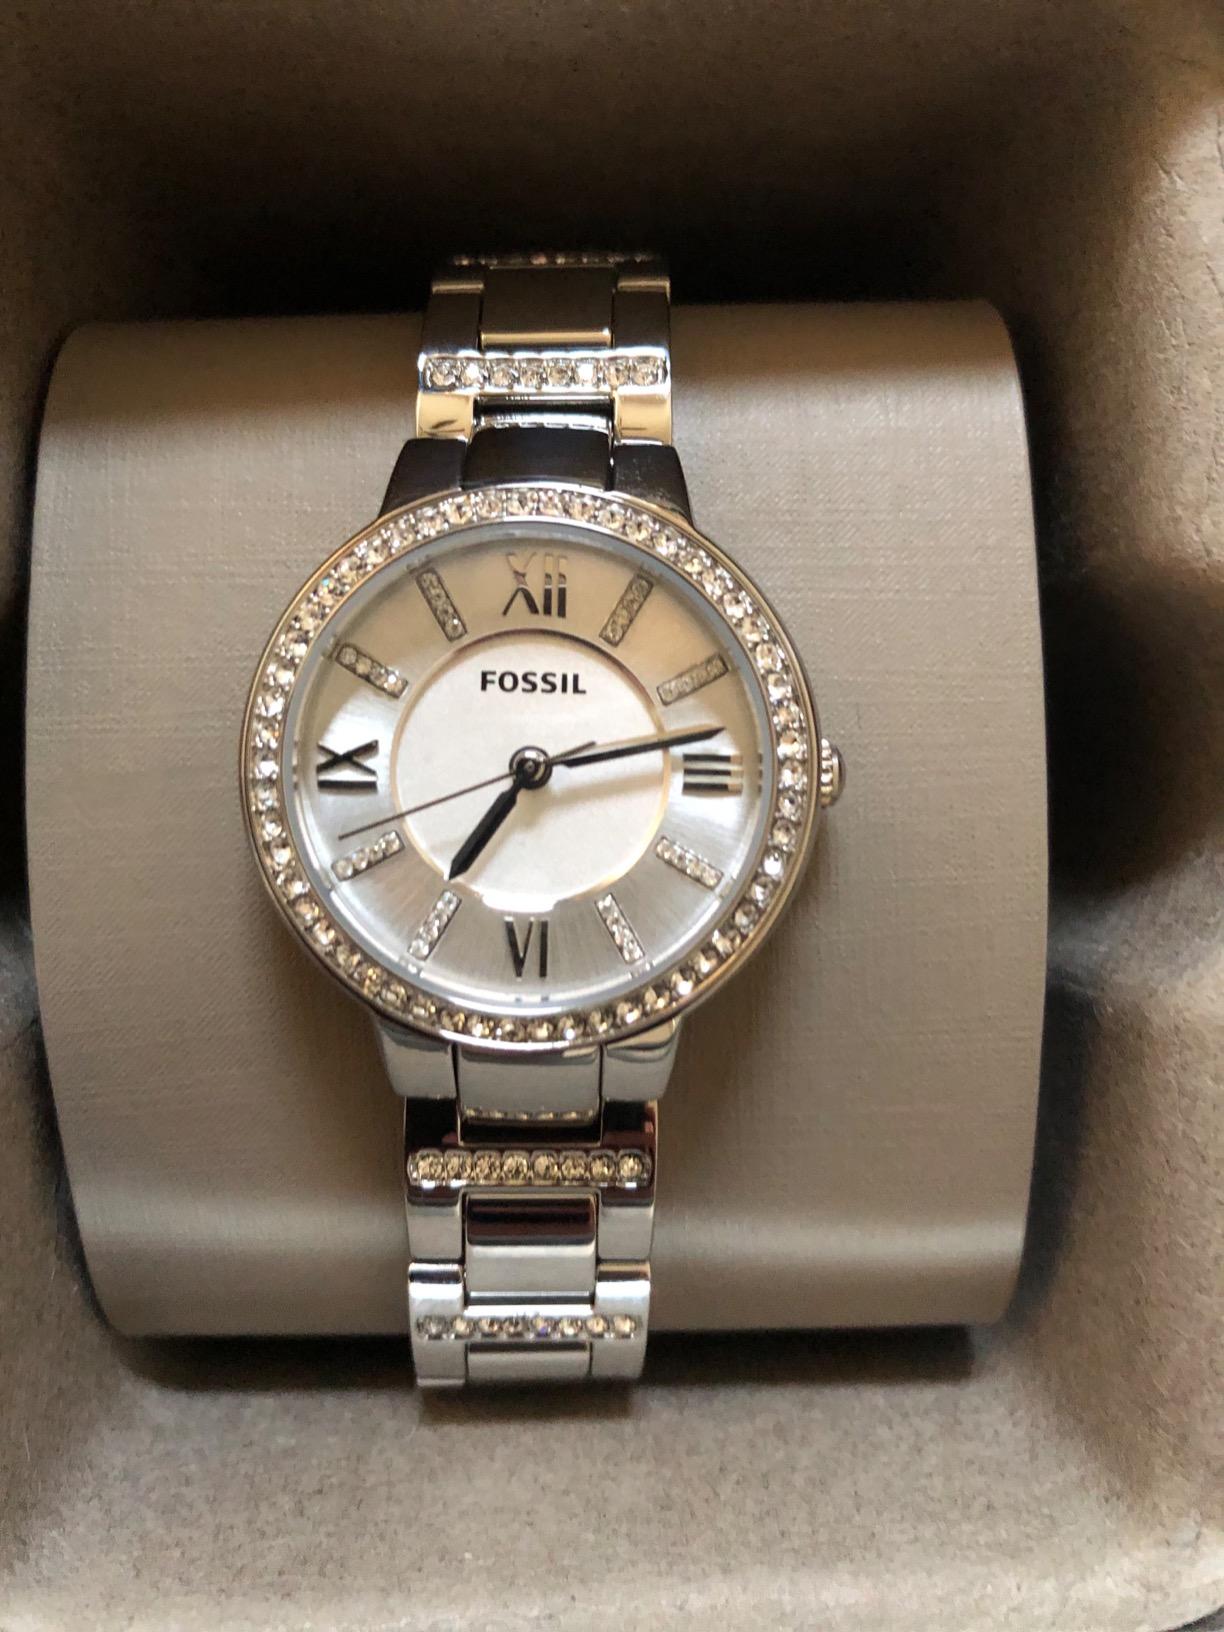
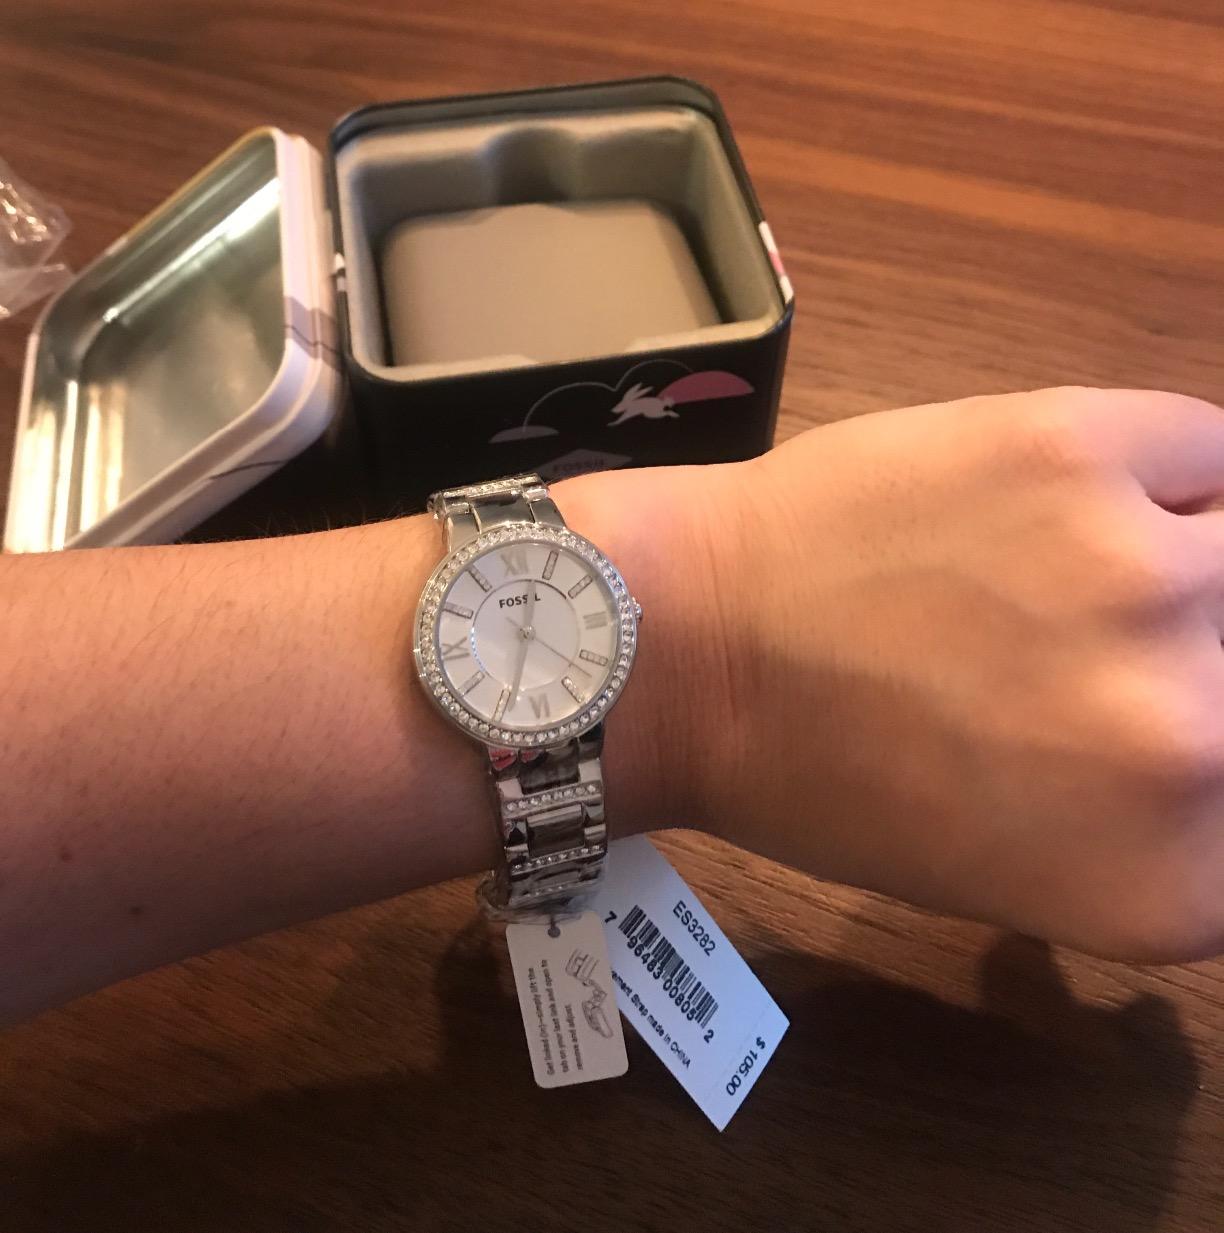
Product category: accessories_watch
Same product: yes